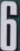
Number: 6